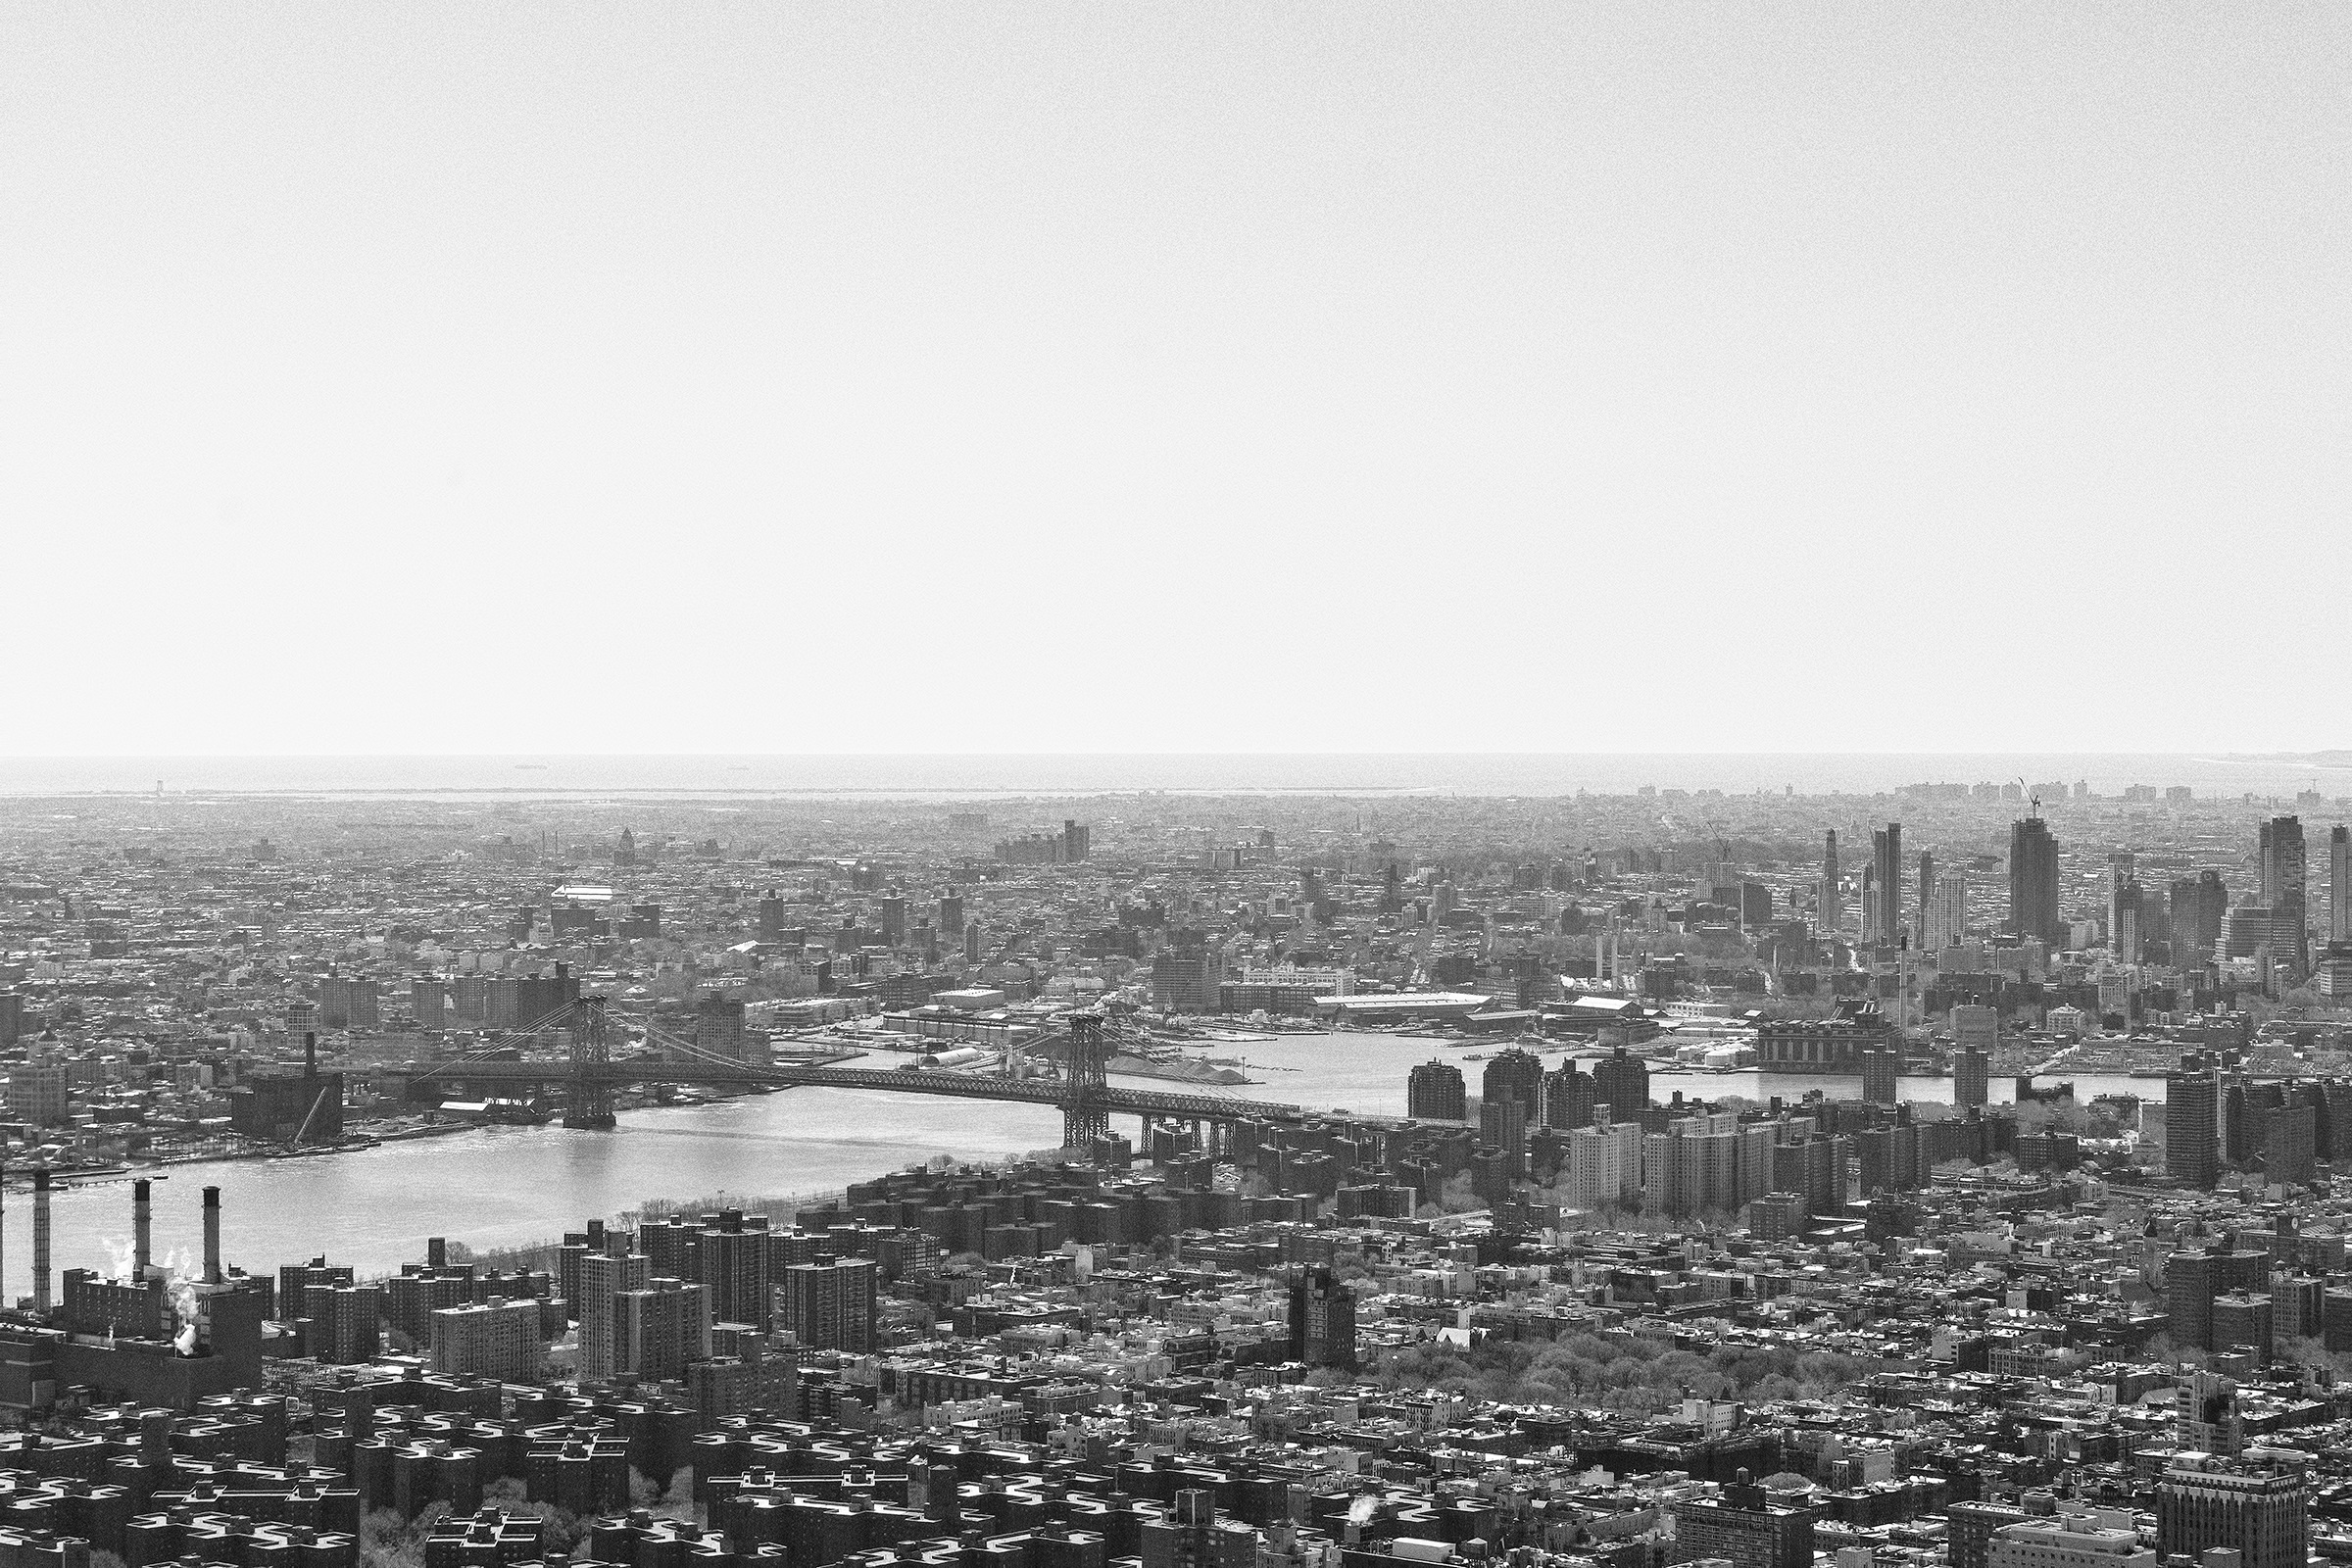
horizon, black and white, skyline, photography, city, skyscraper, urban, manhattan, cityscape, panorama, suburb, nyc, haze, metropolitan, monochrome, new, scene, york, metropolis, new york skyline, city skyline, new york city skyline, aerial photography, urban city, manhattan skyline, nyc skyline, urban area, monochrome photography, residential area, atmospheric phenomenon, human settlement, atmosphere of earth